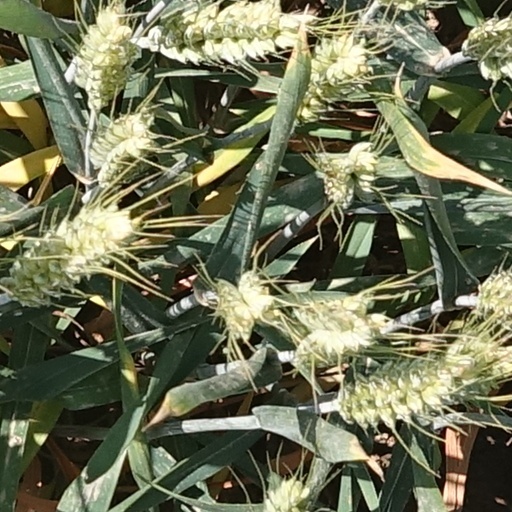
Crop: wheat